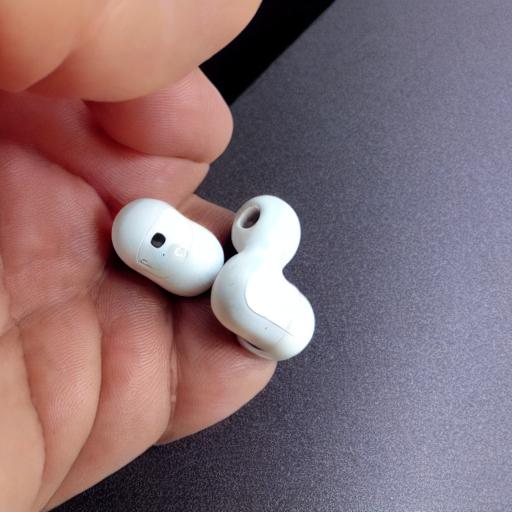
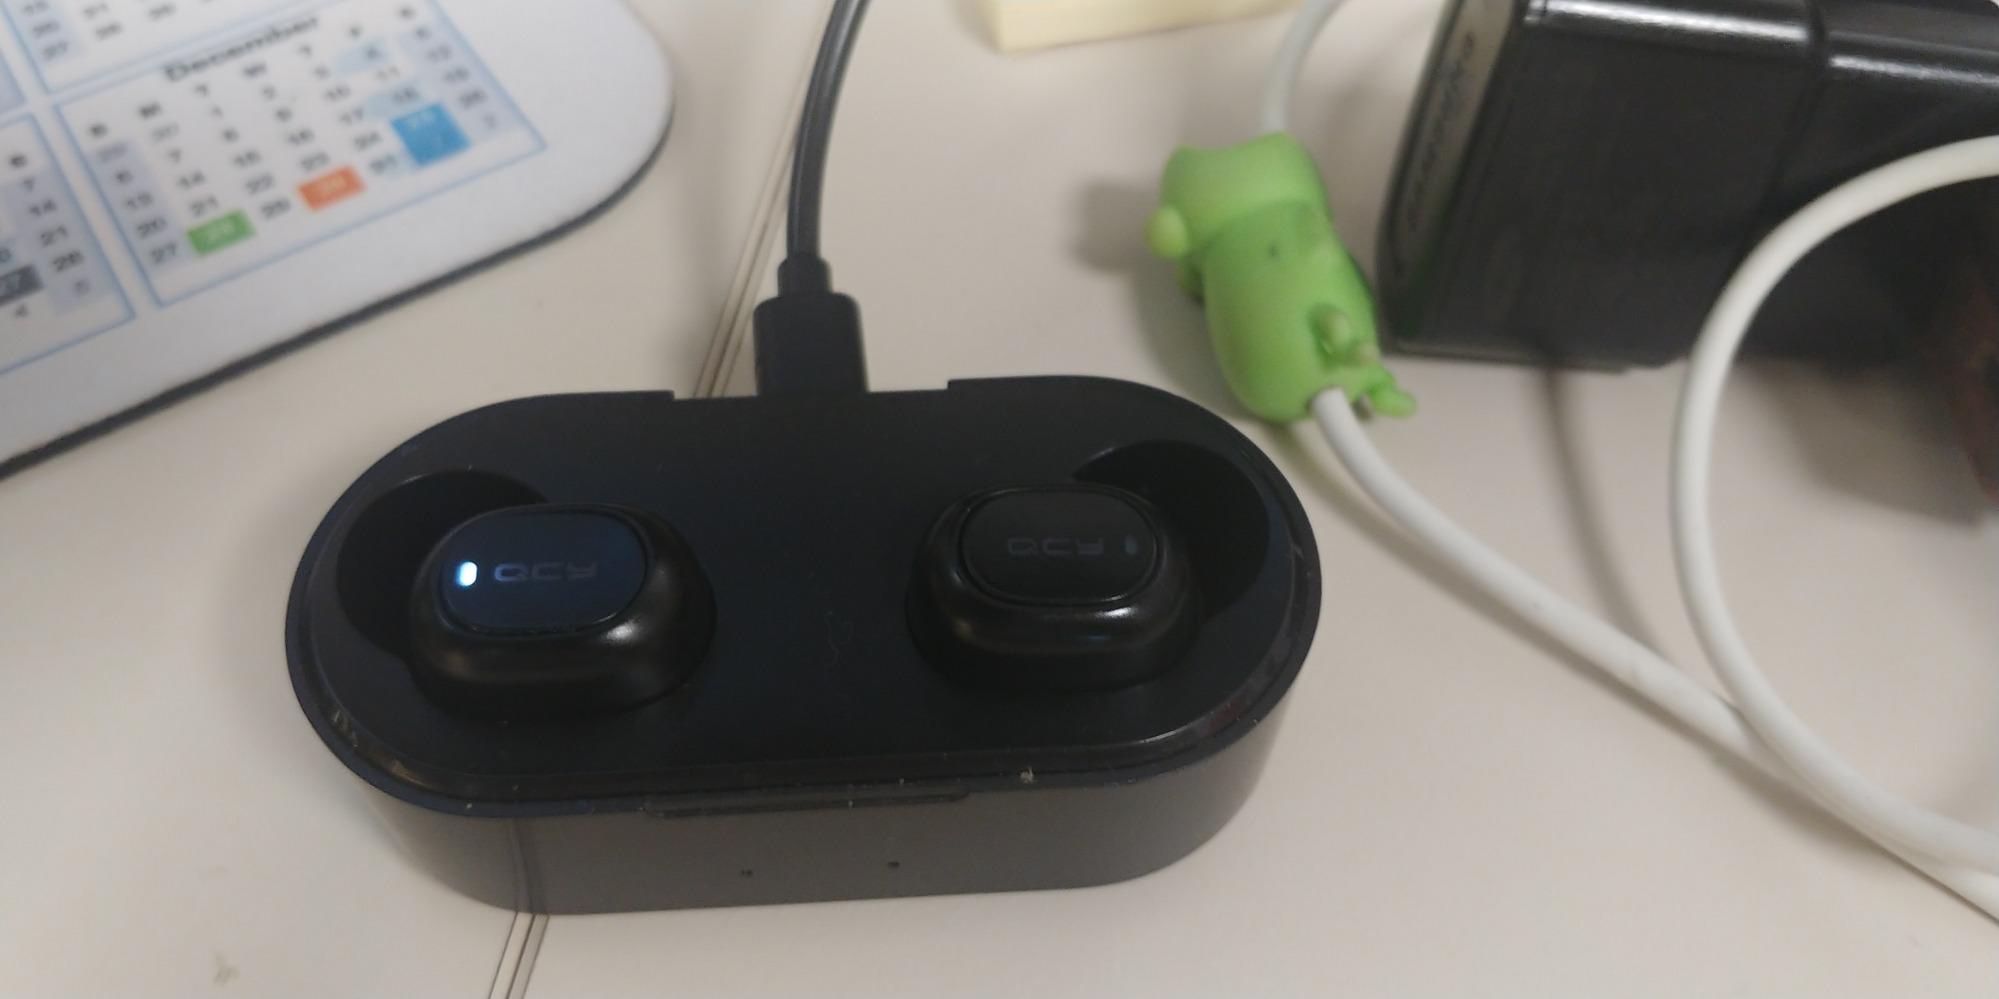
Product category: earbuds
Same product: no